Mor Mattai Monastery

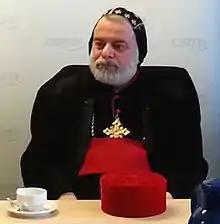
Mor Timothy Mosa Alshamany (2015), Archbishop of the monastery

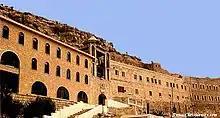
Mor Mattai Monastery

The monastery was founded in 363 AD by Mor Mattai the Hermit who fled persecution in Amid under the Roman Emperor Julian the Apostate with 25 other monks and took residence in Mount Alfaf. According to Syriac tradition, he converted Mor Behnam to Christianity and healed his sister, Sarah, whom he converted too. Their father, Sennacherib, was the Governor of the area of Nimrud, and appointed by the Persian King Shapur. He killed his son and daughter when he learned they became Christians, but he later recanted and built a church and a monastery per Mor Mattai's request on the Mount Alfaf.